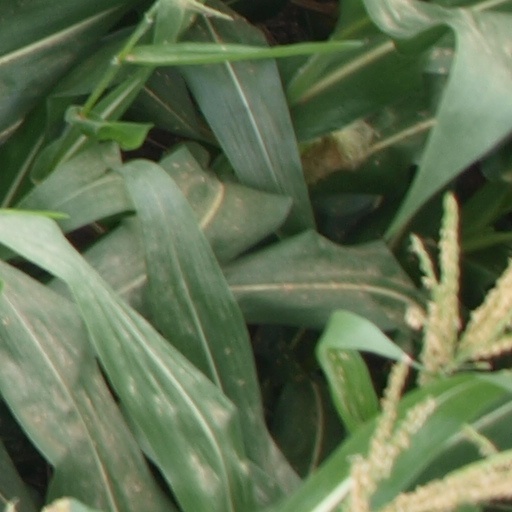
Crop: maize; corn